Olimpia Altuve

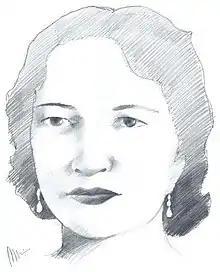
Portrait of Olimpia Altuve, by Mauro Osorio.

She graduated from the Instituto Normal para Señoritas de Occidente with a highschool diploma in Science and Arts and as a Primary Education Teacher. She then began studying at Universidad de San Carlos de Guatemala (back then still called Universidad Nacional Estrada Cabrera). She completed her studies in the Faculty of Medicine and Pharmacy, earning her degree in Pharmaceutical Chemistry on the 23rd of November 1919, with her dissertation titled: «Contribution to the study of "Cecropia mexicana" (Guarumo)».